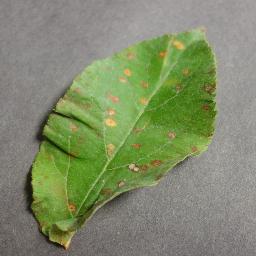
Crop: apple
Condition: cedar_rust